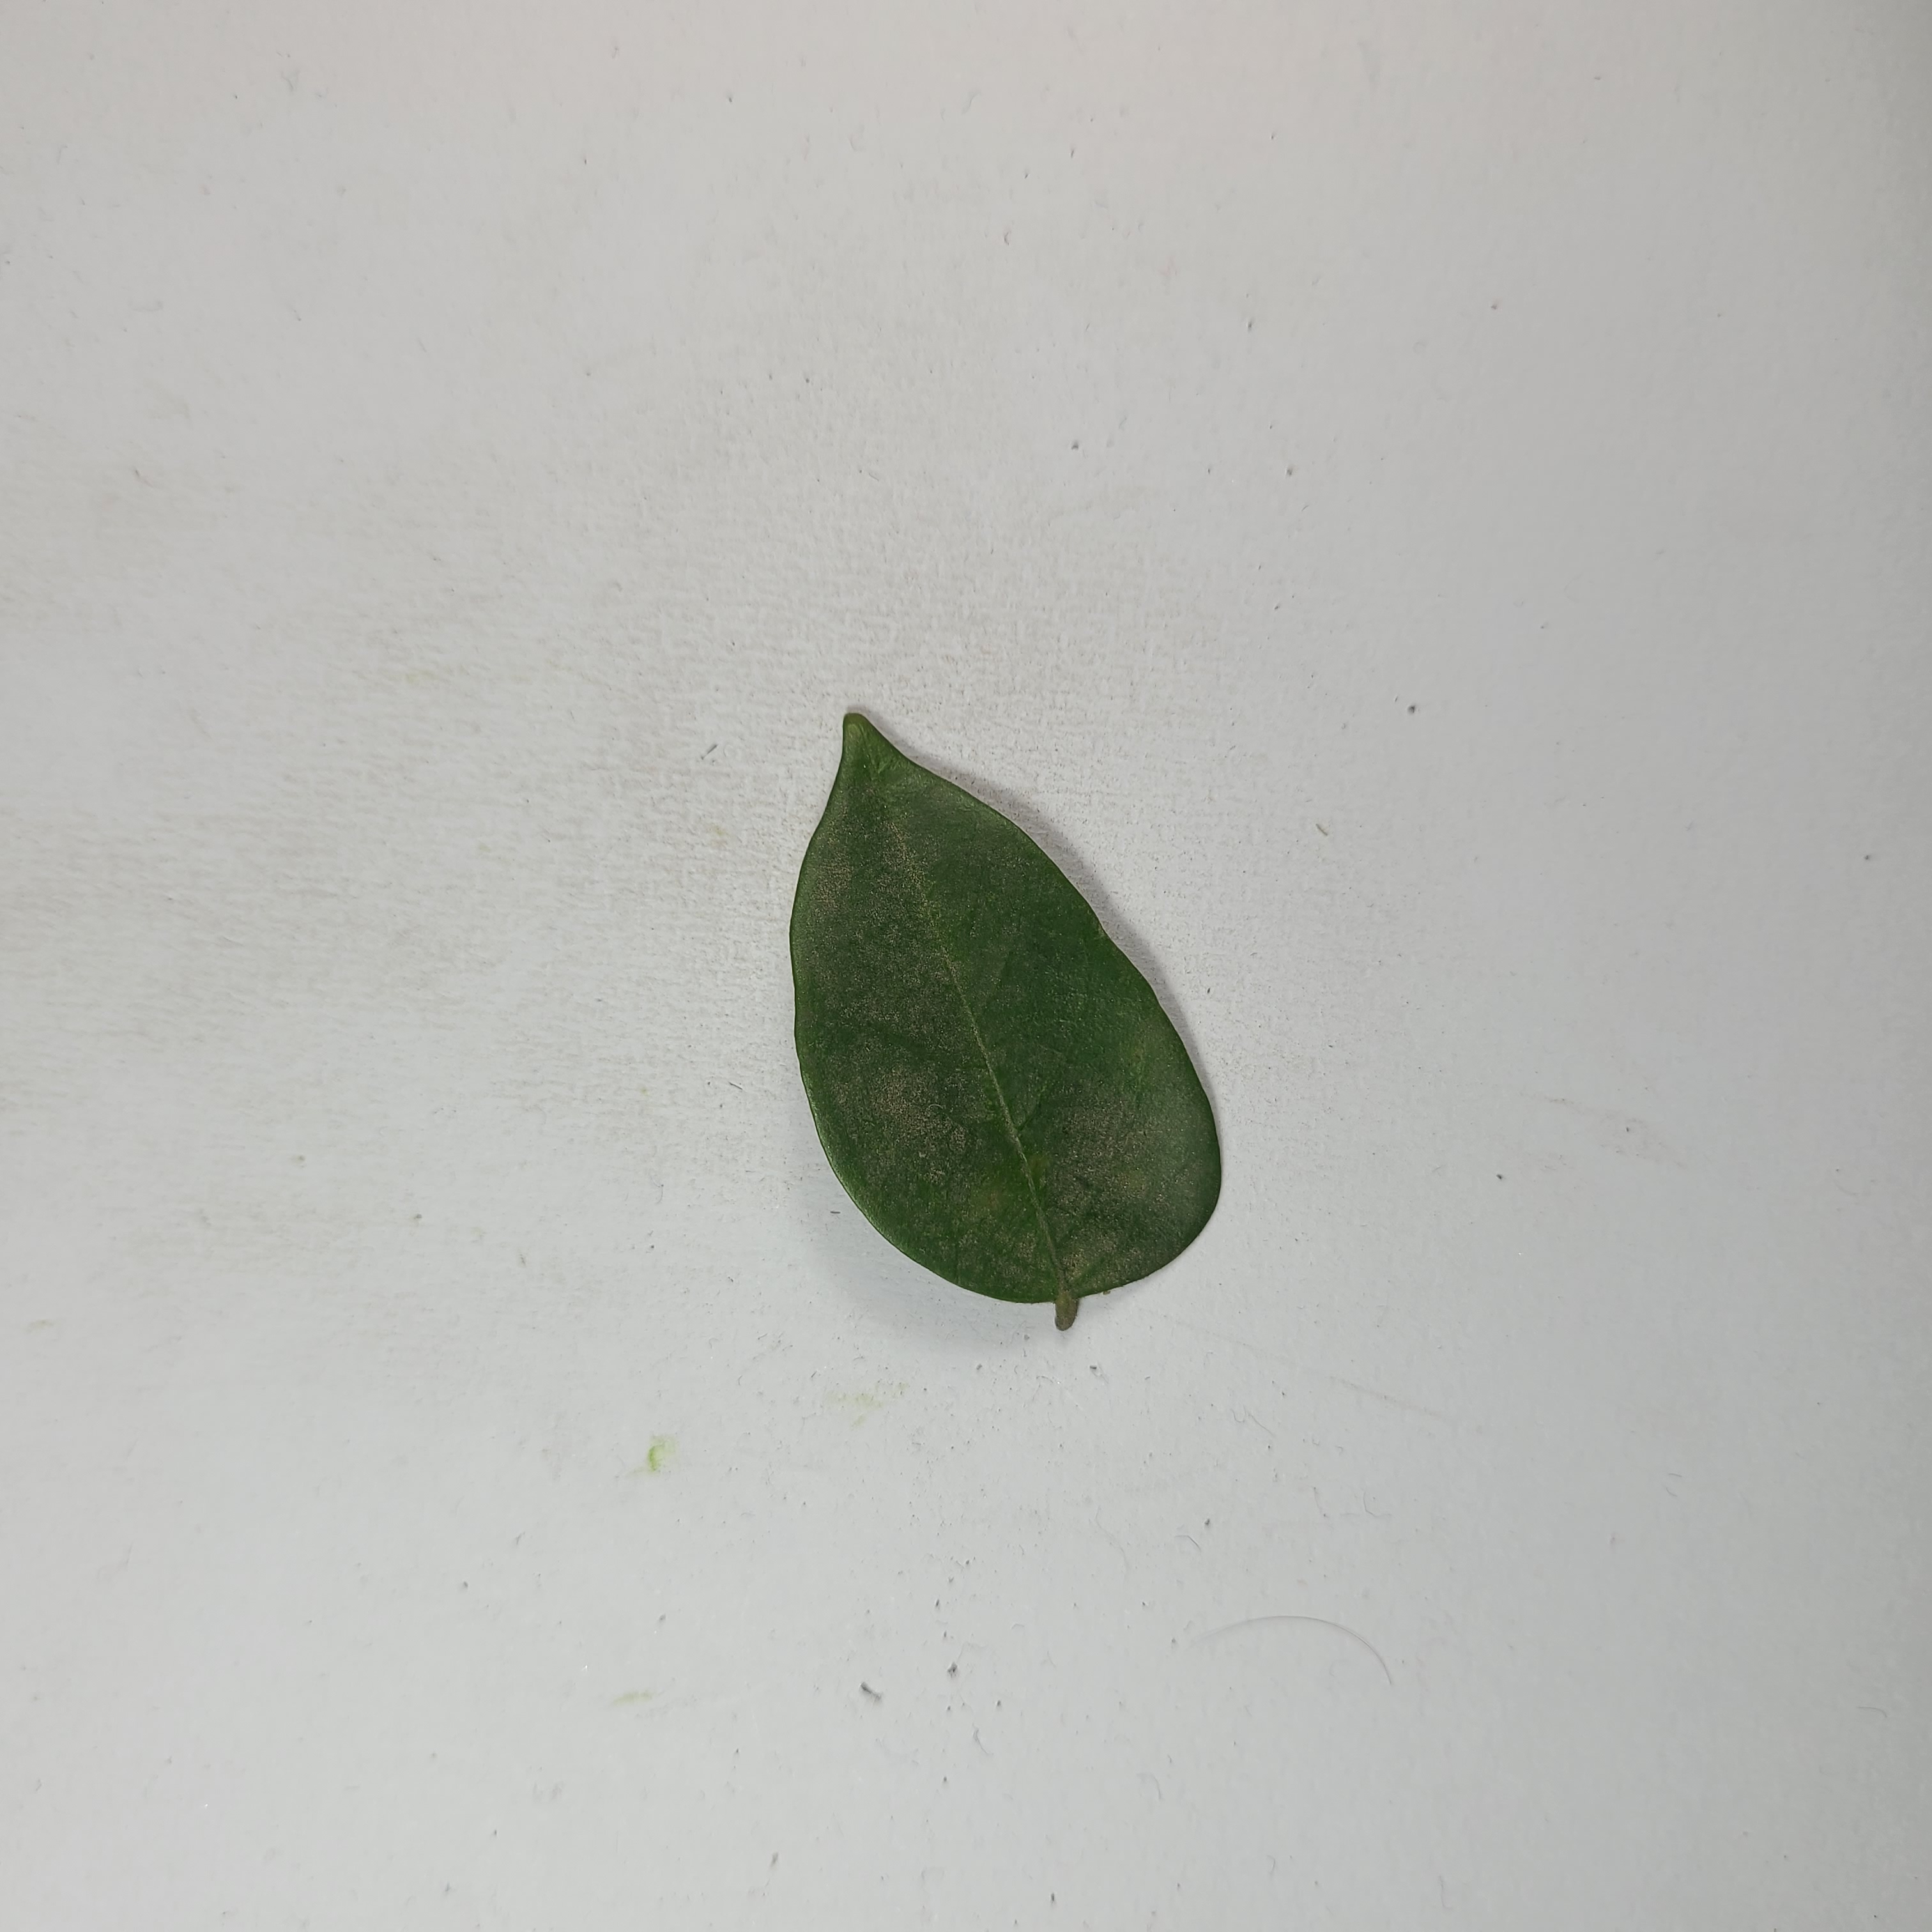
Label: Healthy Leaves